Madonna and sexuality

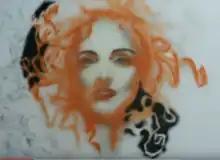
Madonna was also negatively called a succubus, Medusa or Whore of Babylon. In the image, the singer depicted as Medusa.

Negatively, back in the 1990s, an author described Madonna as "the most arcane and sexually perverse female of the twentieth century". Critics like Achille Bonito Oliva have cited that for some "Madonna restored the [image of] Whore of Babylon, the pagan goddess banned by the last book of the Bible". Others similarly argued that she became synonymous with the "Bimbo of Babylon". In the compendium "The Madonna Connection" (1993), scholars considering criticisms she has faced, it was concluded that "another mythical feminine monster summoned up to make sense of Madonna is the succubus".